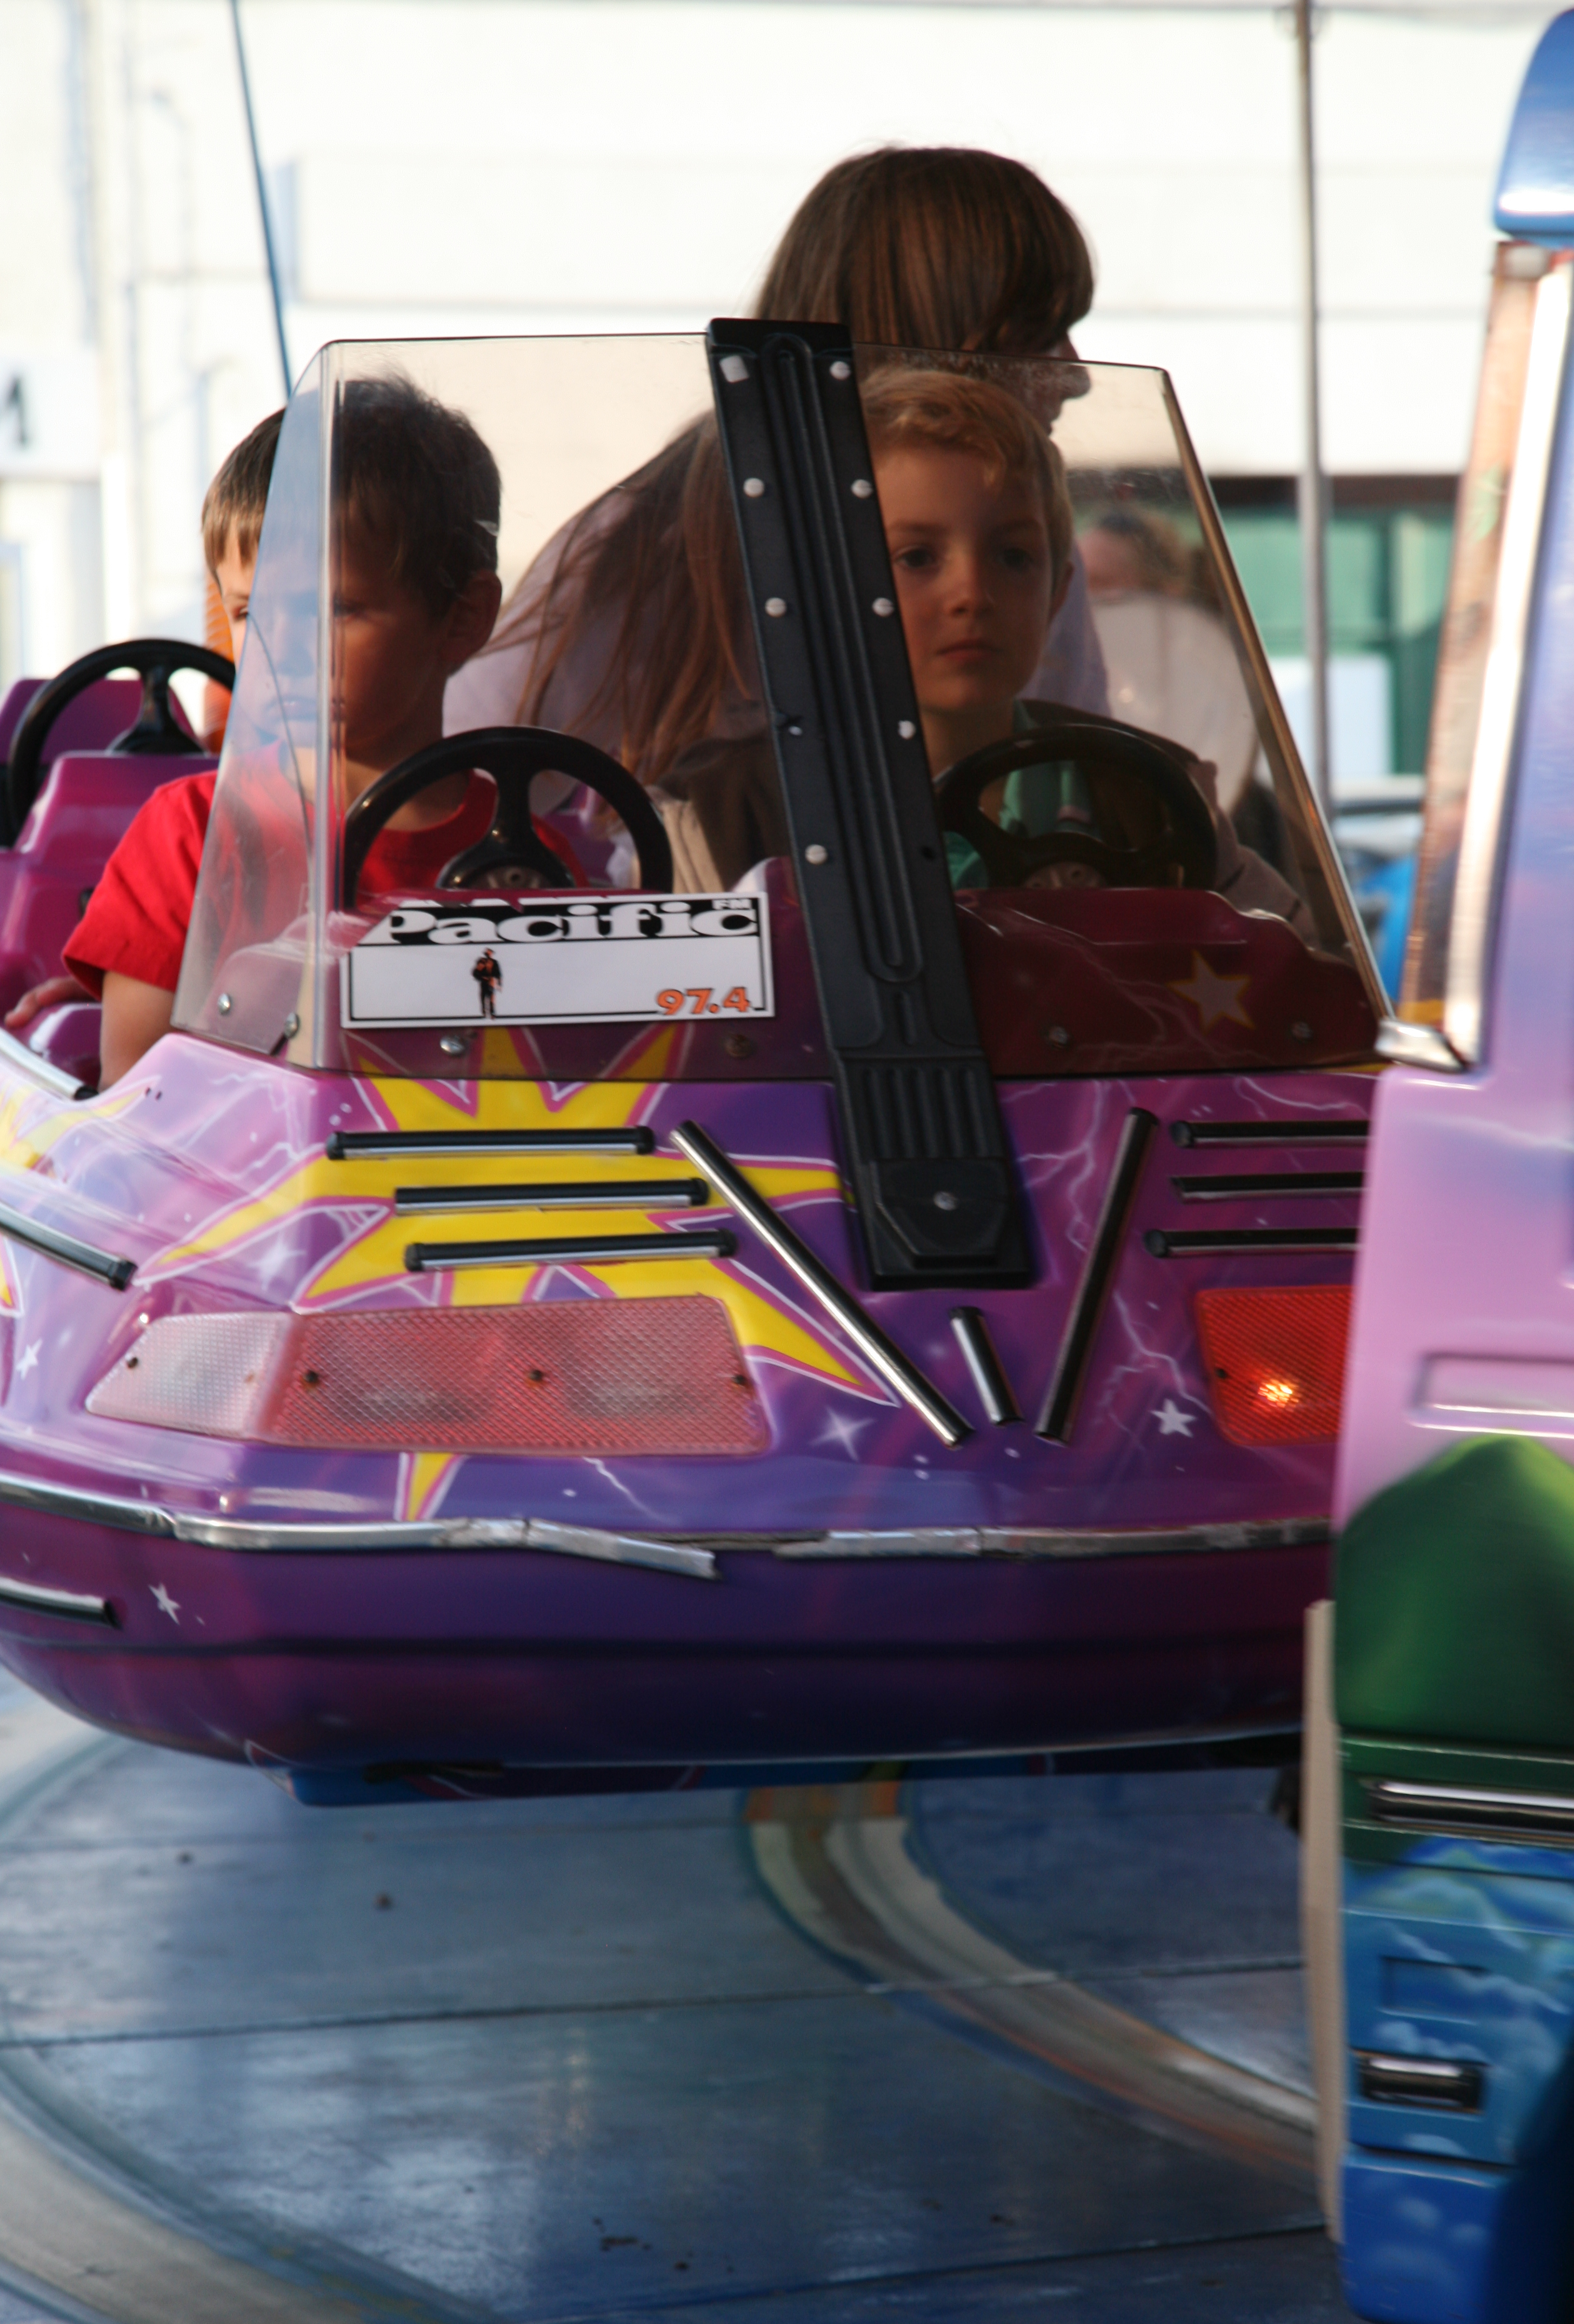
france, vehicle, amusement park, child, carousel, 5d, channel, enfants, frankreich, enfance, carrusel, pasdecalais, cotedopale, stellaplage, manche, cucq, seasideresort, seebad, karussell, chilhood, dukass, stationbaln aire